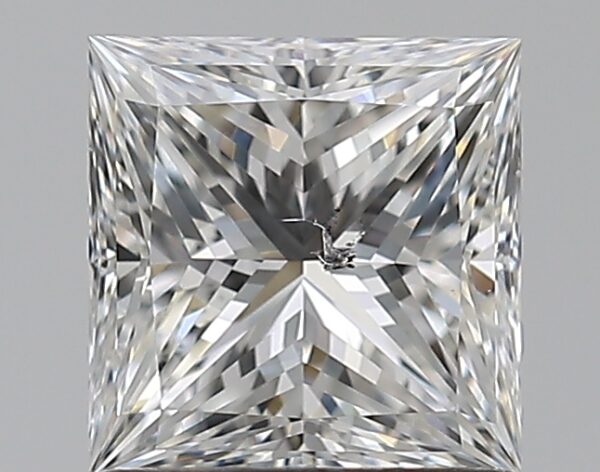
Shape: princess
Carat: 1.02
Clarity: SI1
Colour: F
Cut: EX
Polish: EX
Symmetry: EX
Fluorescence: N
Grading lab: GIA
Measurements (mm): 5.66 x 5.52 x 4.04